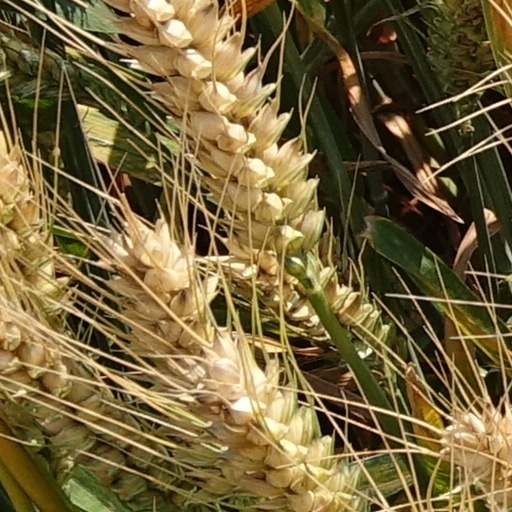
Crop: wheat